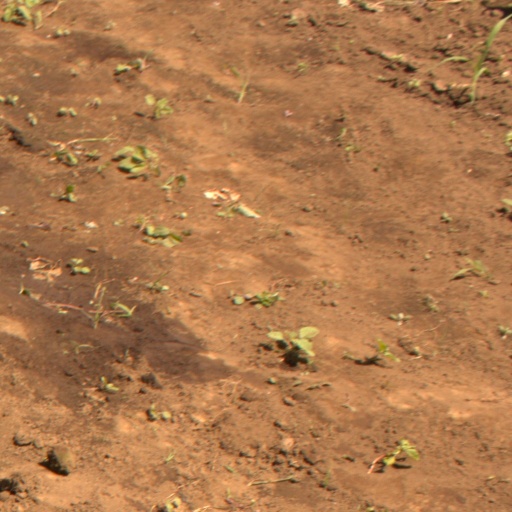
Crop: soybean